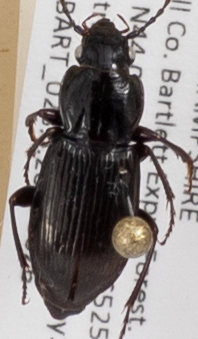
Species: Pterostichus pensylvanicus
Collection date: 2019-06-26
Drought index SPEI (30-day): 0.362
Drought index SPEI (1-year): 1.22
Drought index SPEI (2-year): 0.998